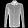
Label: Shirt